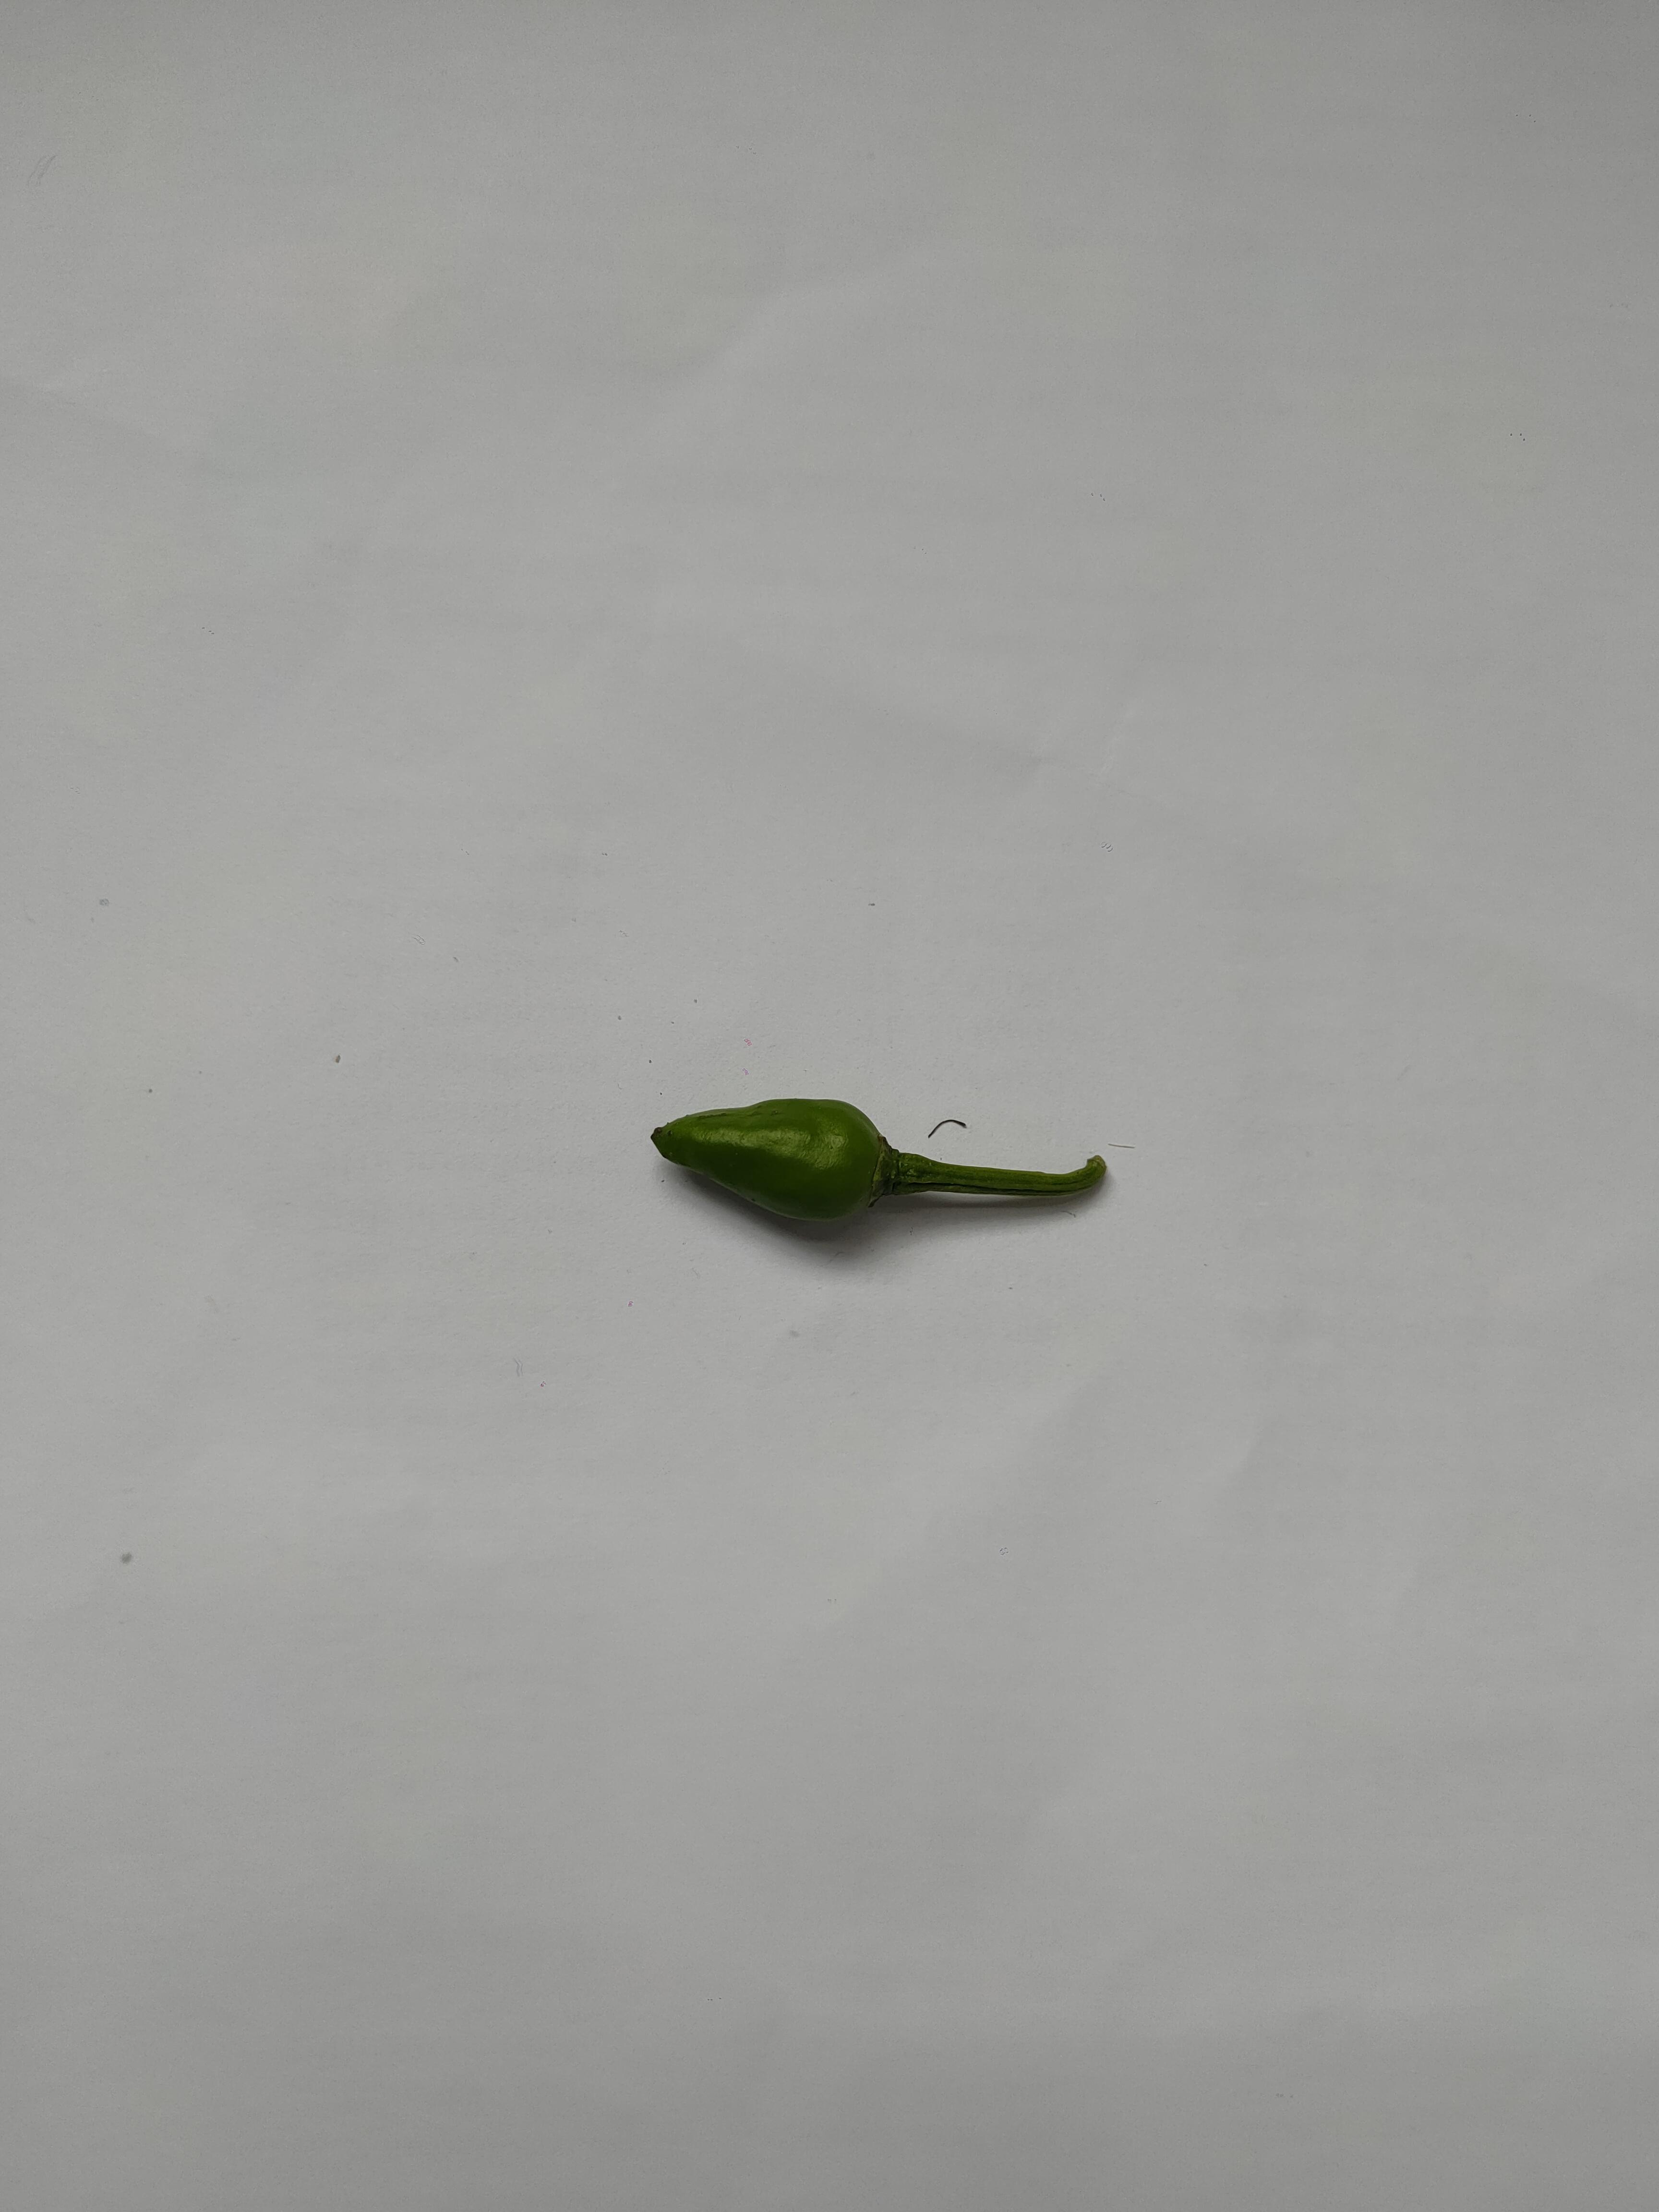
Label: Green Chili